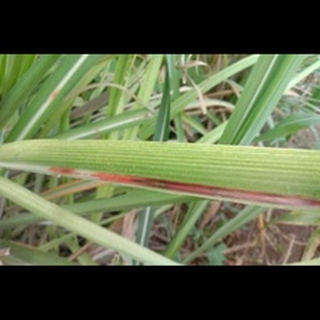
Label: sugarcane_red_rot